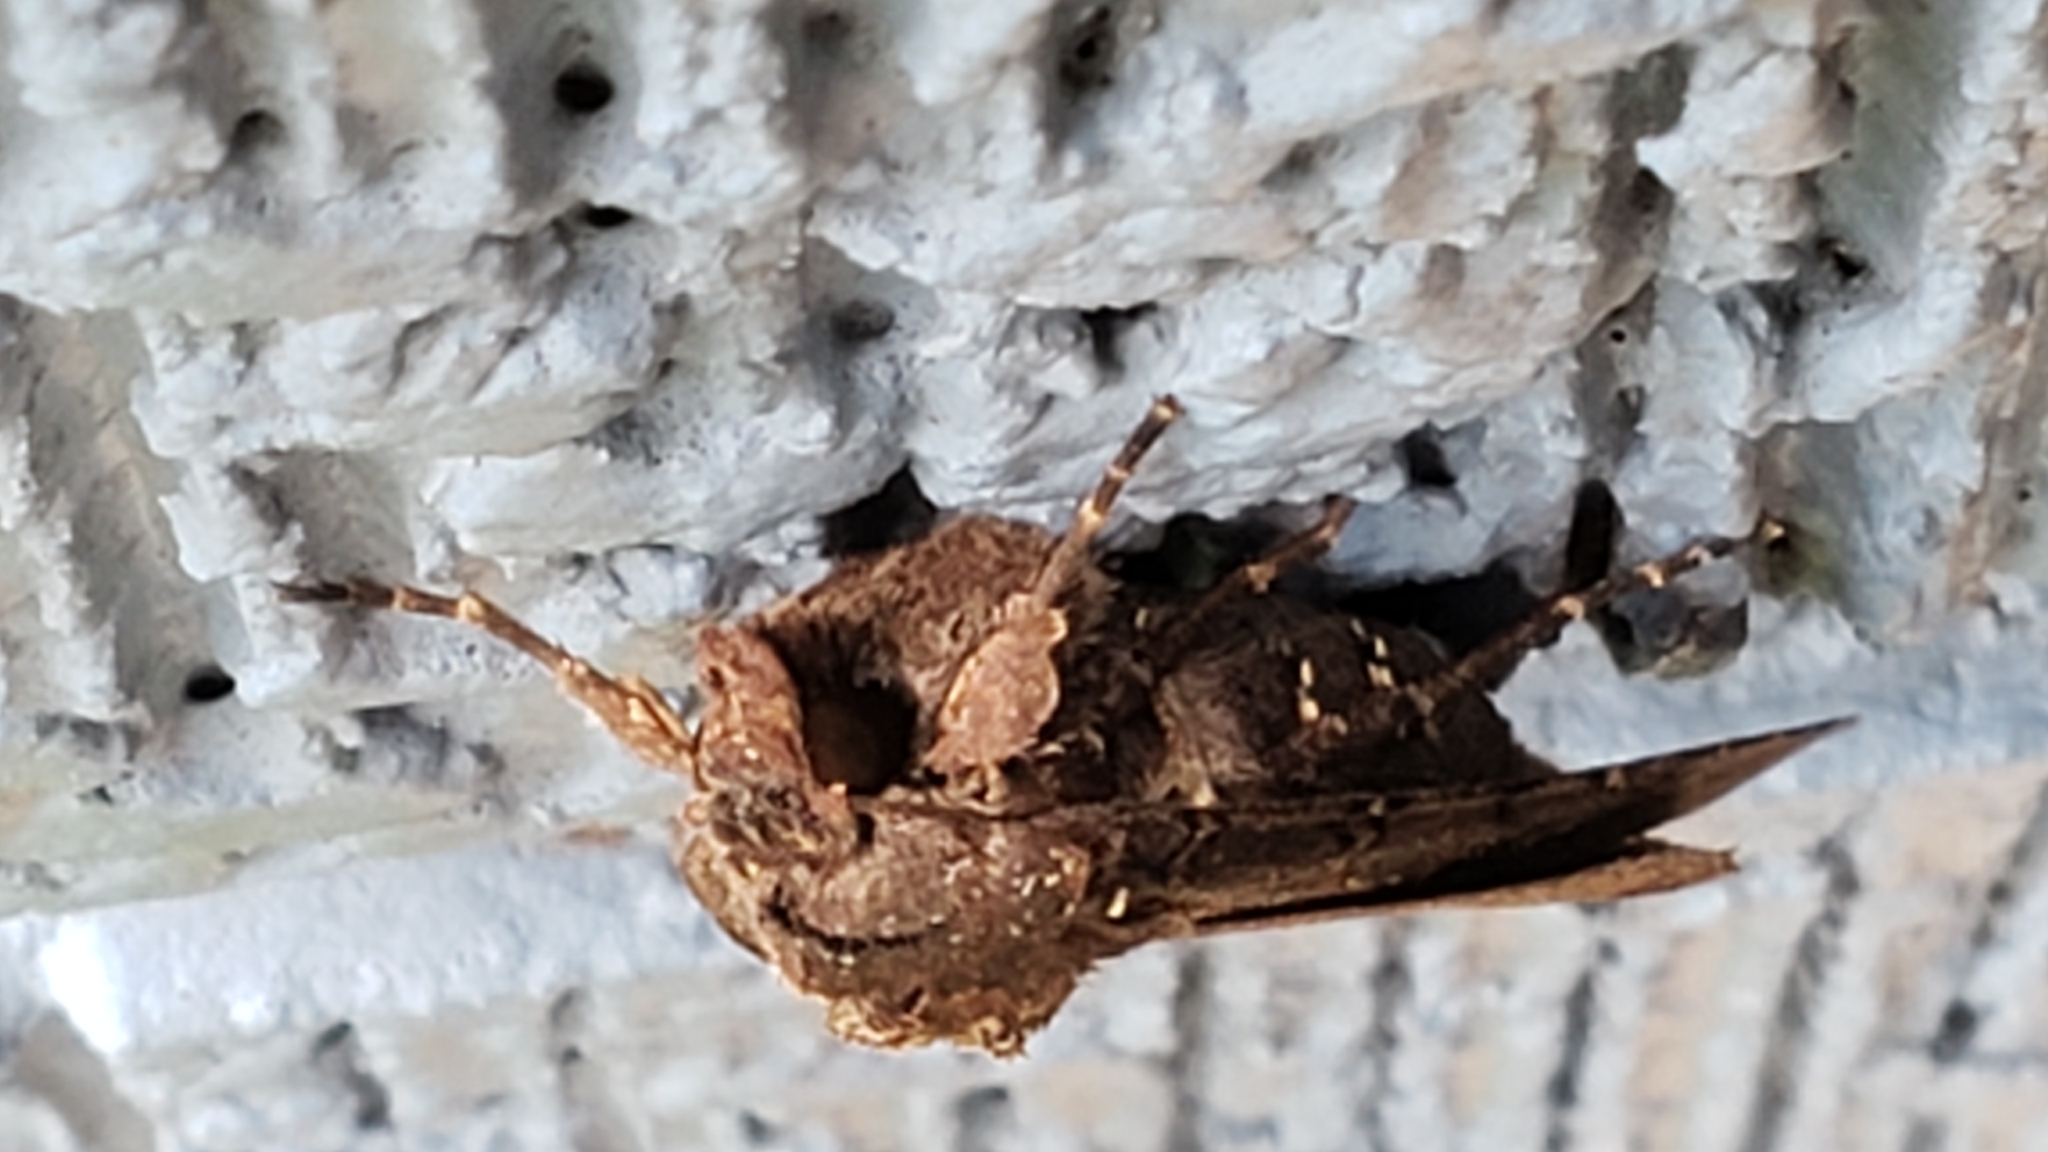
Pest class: cutworms